Bispidine

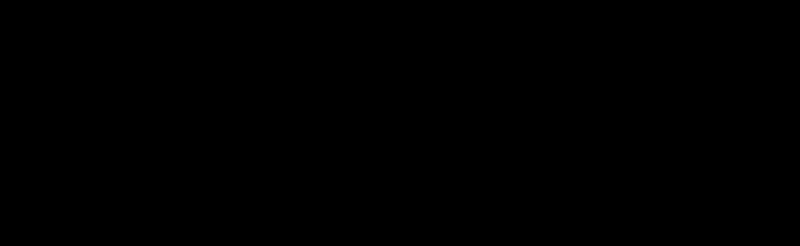

The bispidine unit can be chemically functionalized in several positions of its rigid bicyclic scaffold leading to a large number of bispidine-type ligands.